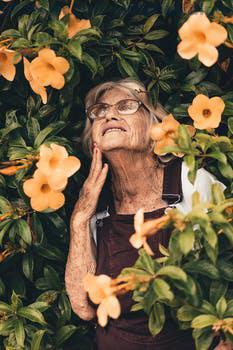
Label: Watermark